Sien (Van Gogh series)

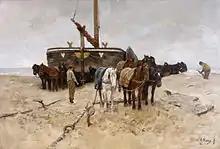
Anton Mauve – "Fishing boat on the beach", 115 x 172 cm. This was the painting Mauve was working on at the time of his dealings with Van Gogh. It was shown in May at the 1882 Salon. Gemeentemuseum, The Hague.

At the end of January 1882, Van Gogh met a homeless, pregnant prostitute named Clasina (Sien) Maria Hoornik who had been deserted by the father of the child she was carrying. The exact date of this meeting is not known beyond Van Gogh's dating of it in a letter to Theo written in May. However, another letter written mid-January mentions he was negotiating modelling with "a mother with a little child" and it does seem plausible this was Sien. It has also been suggested that the woman he "found" following his humiliating rejection by his cousin Kee Vos, as described in a letter to Theo around 23 December the preceding year and immediately before his final estrangement from his father that Christmas Day, was in fact Sien, although there is no direct evidence for the surmise. Based on the dates, Van Gogh could not have been the father of the child.